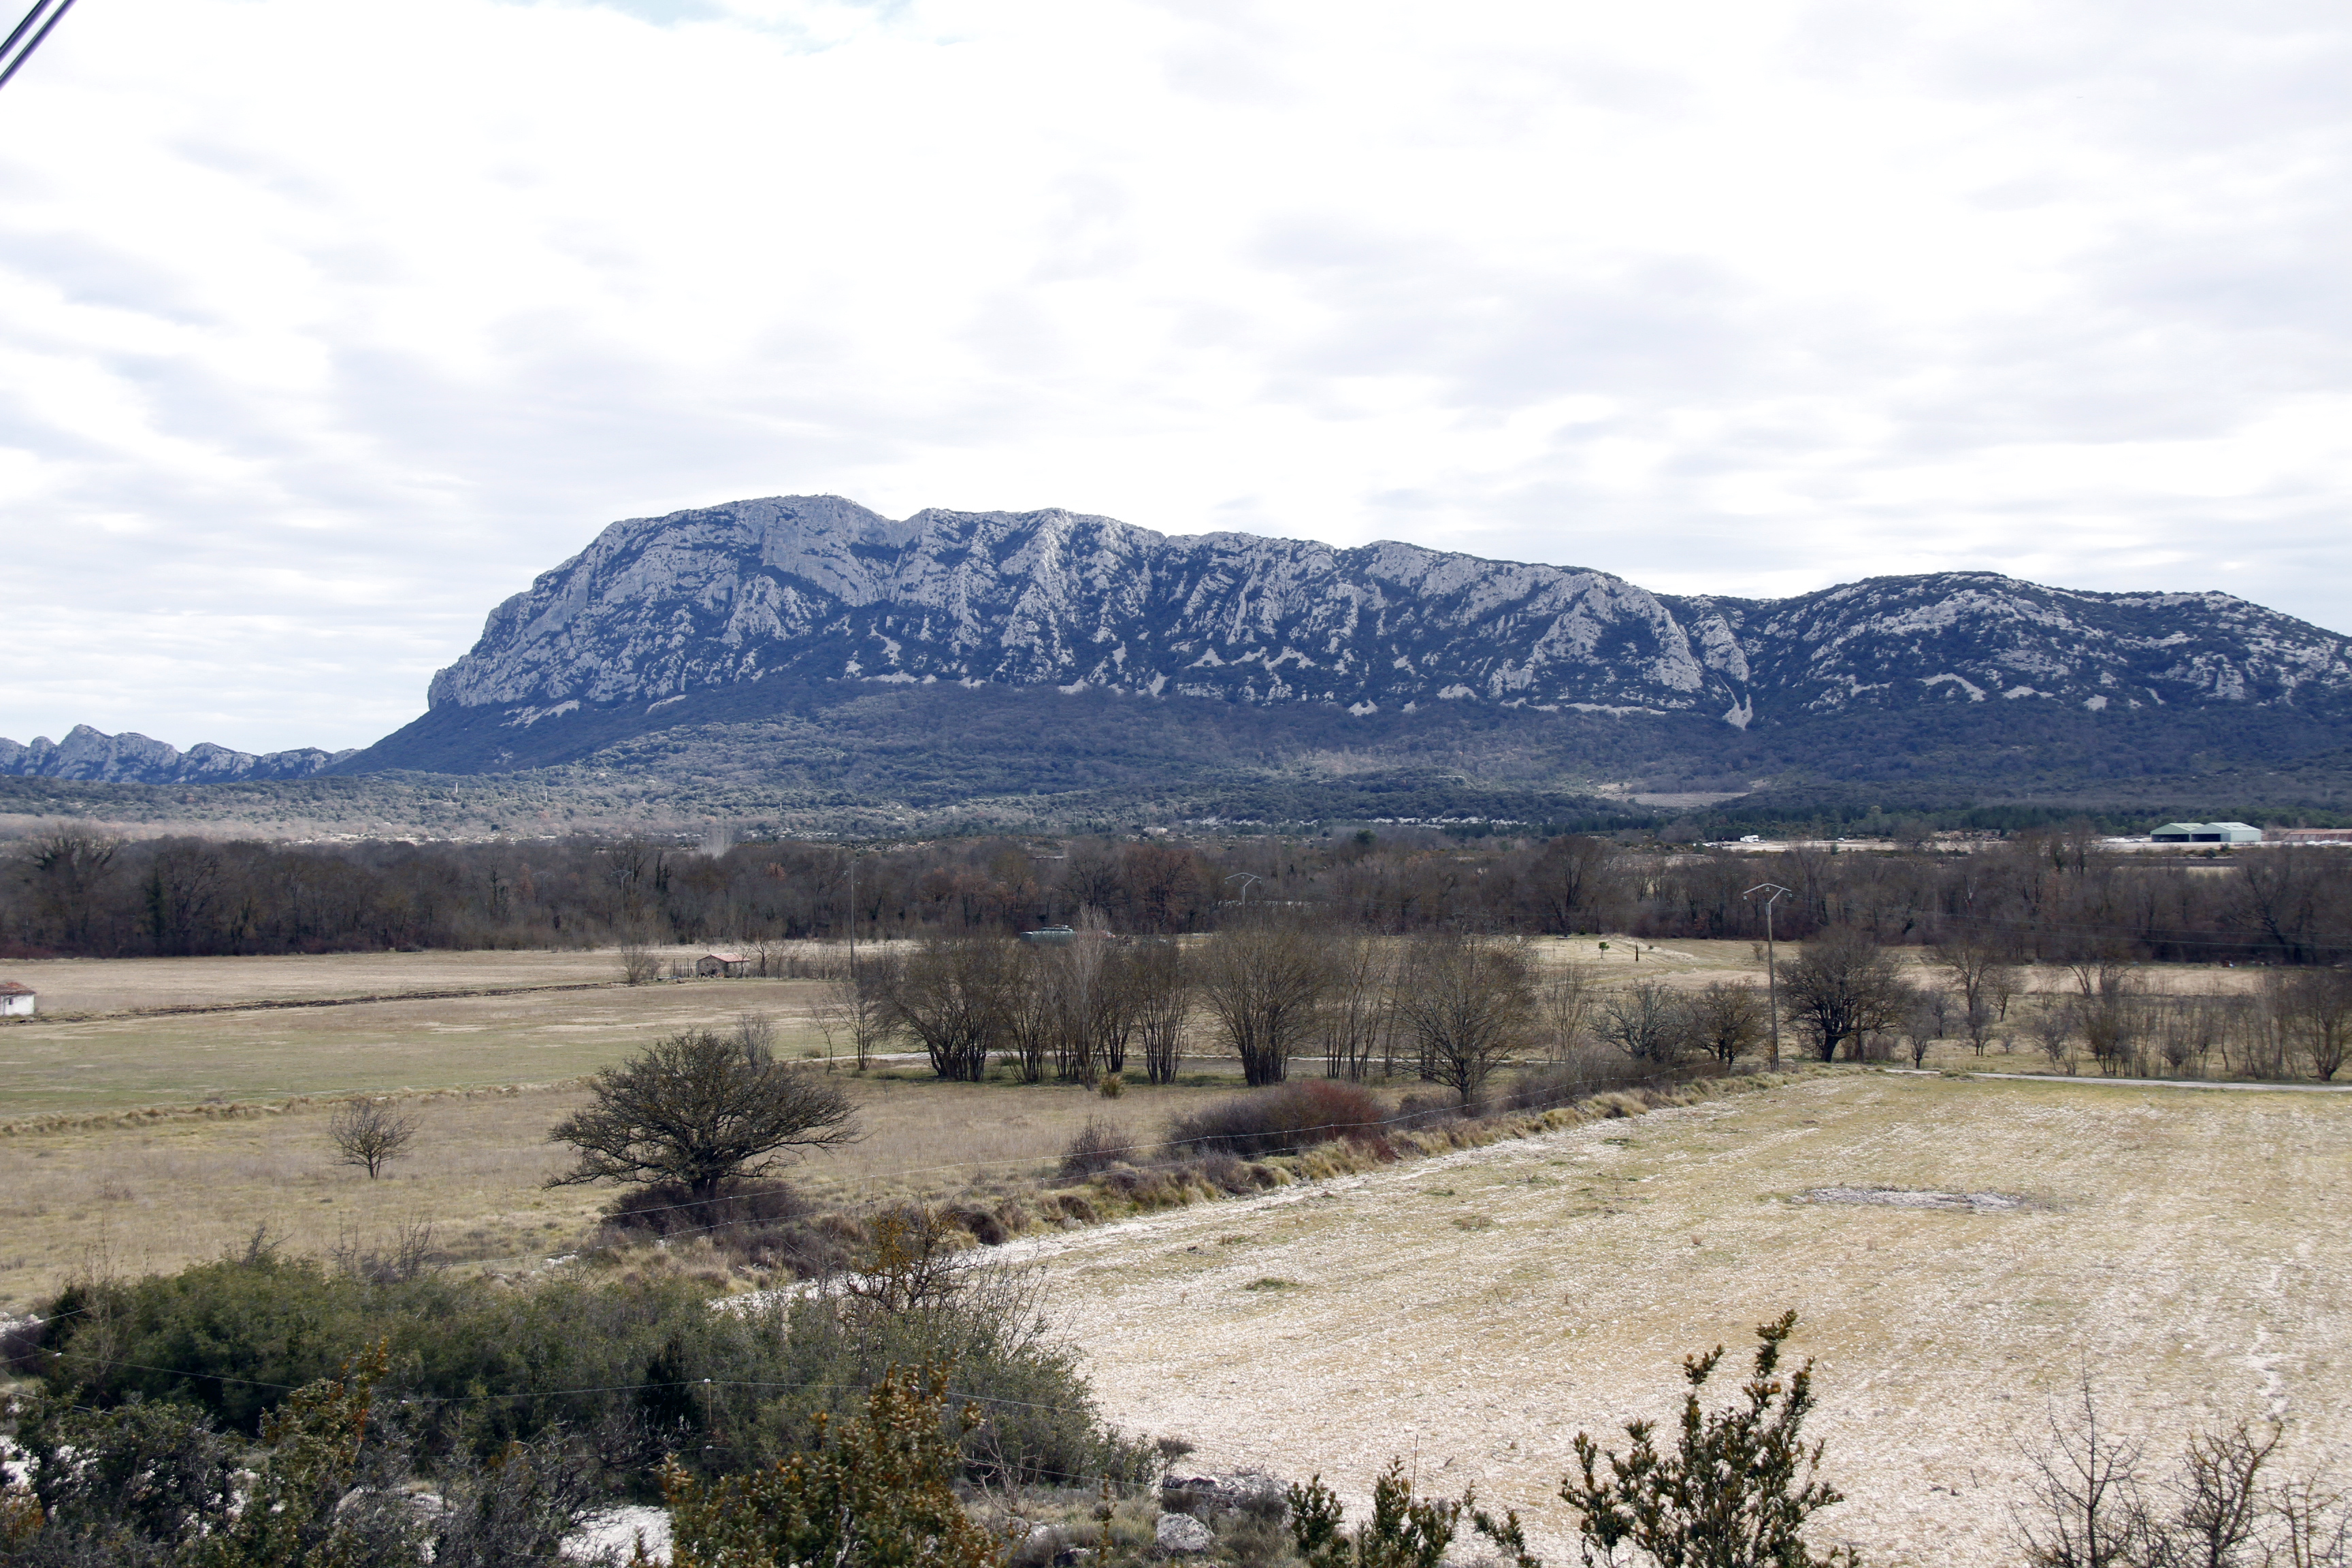
landscape, tree, wilderness, mountain, snow, prairie, hill, valley, mountain range, france, europe, ranch, ridge, plain, midi, geology, badlands, plateau, languedocroussillon, hrault, fell, terraincalcaire, randonne, plaine, picsaintloup, relief, facenord, loch, ecosystem, tundra, steppe, landform, natural environment, geographical feature, mountainous landforms